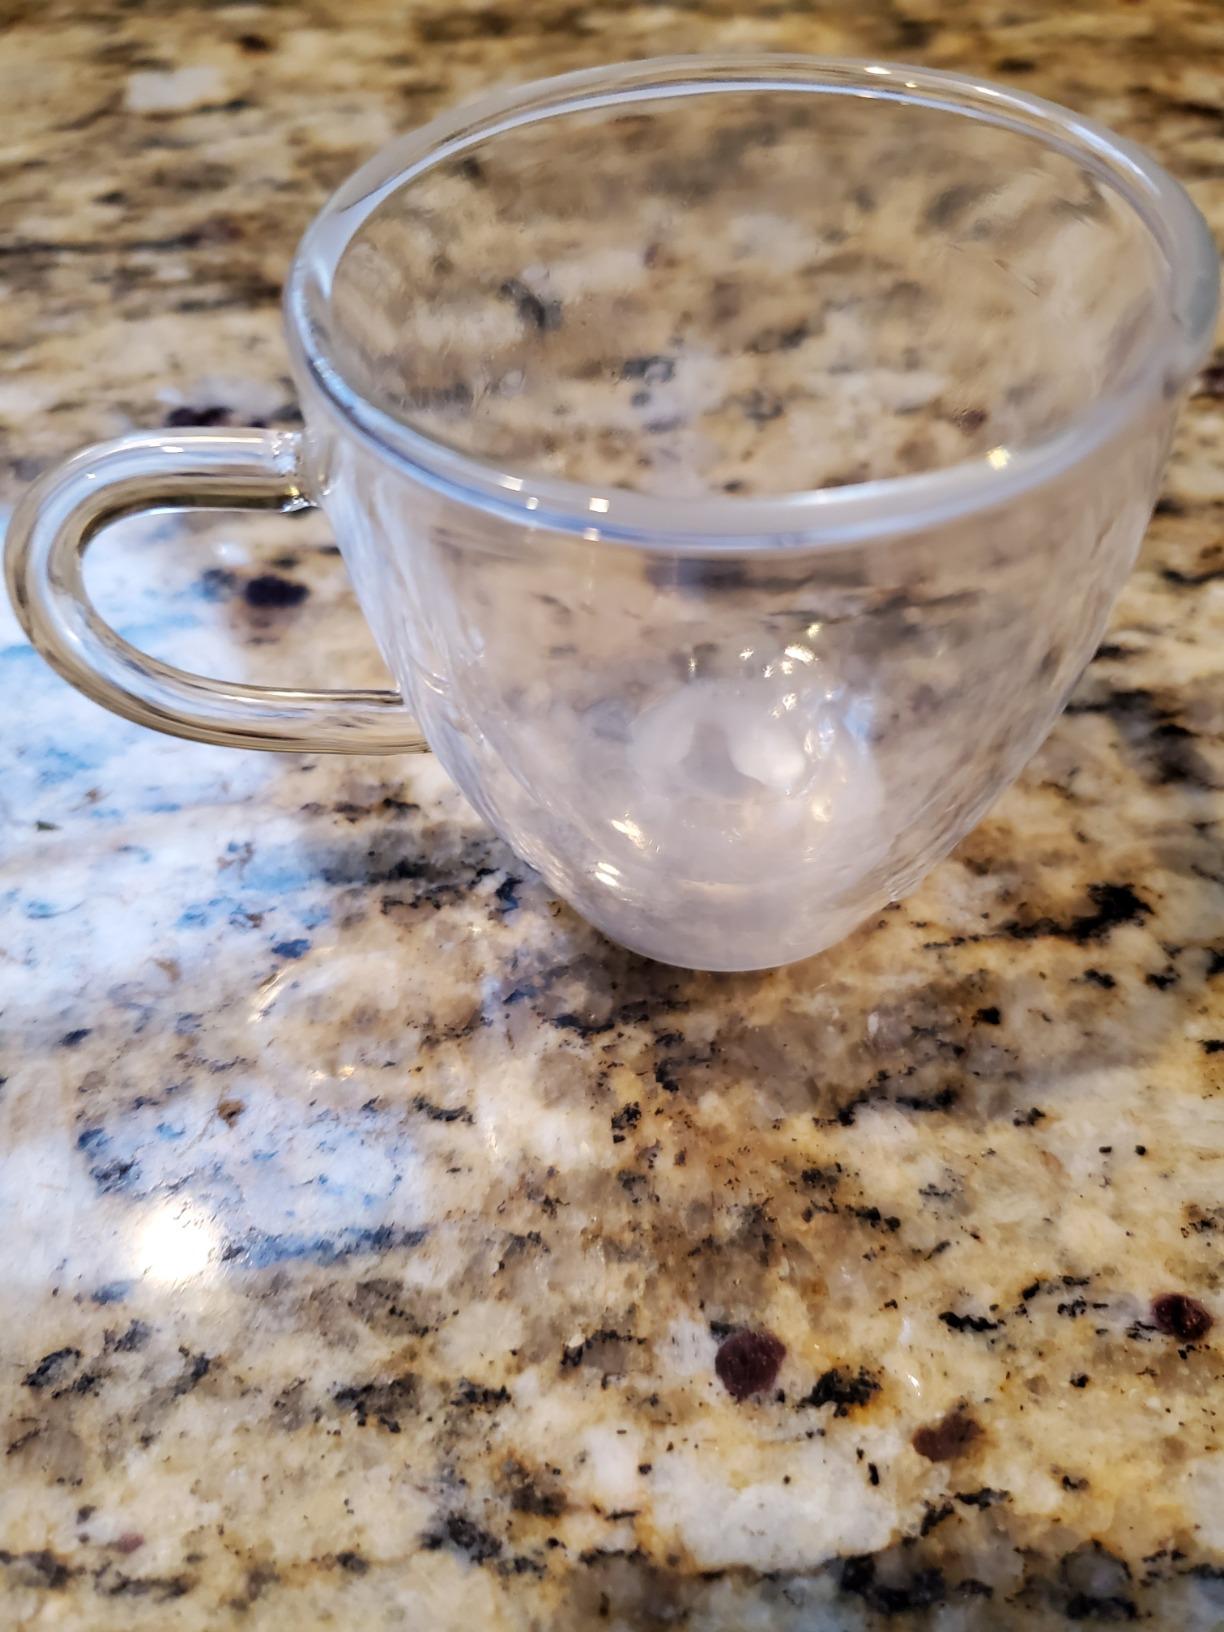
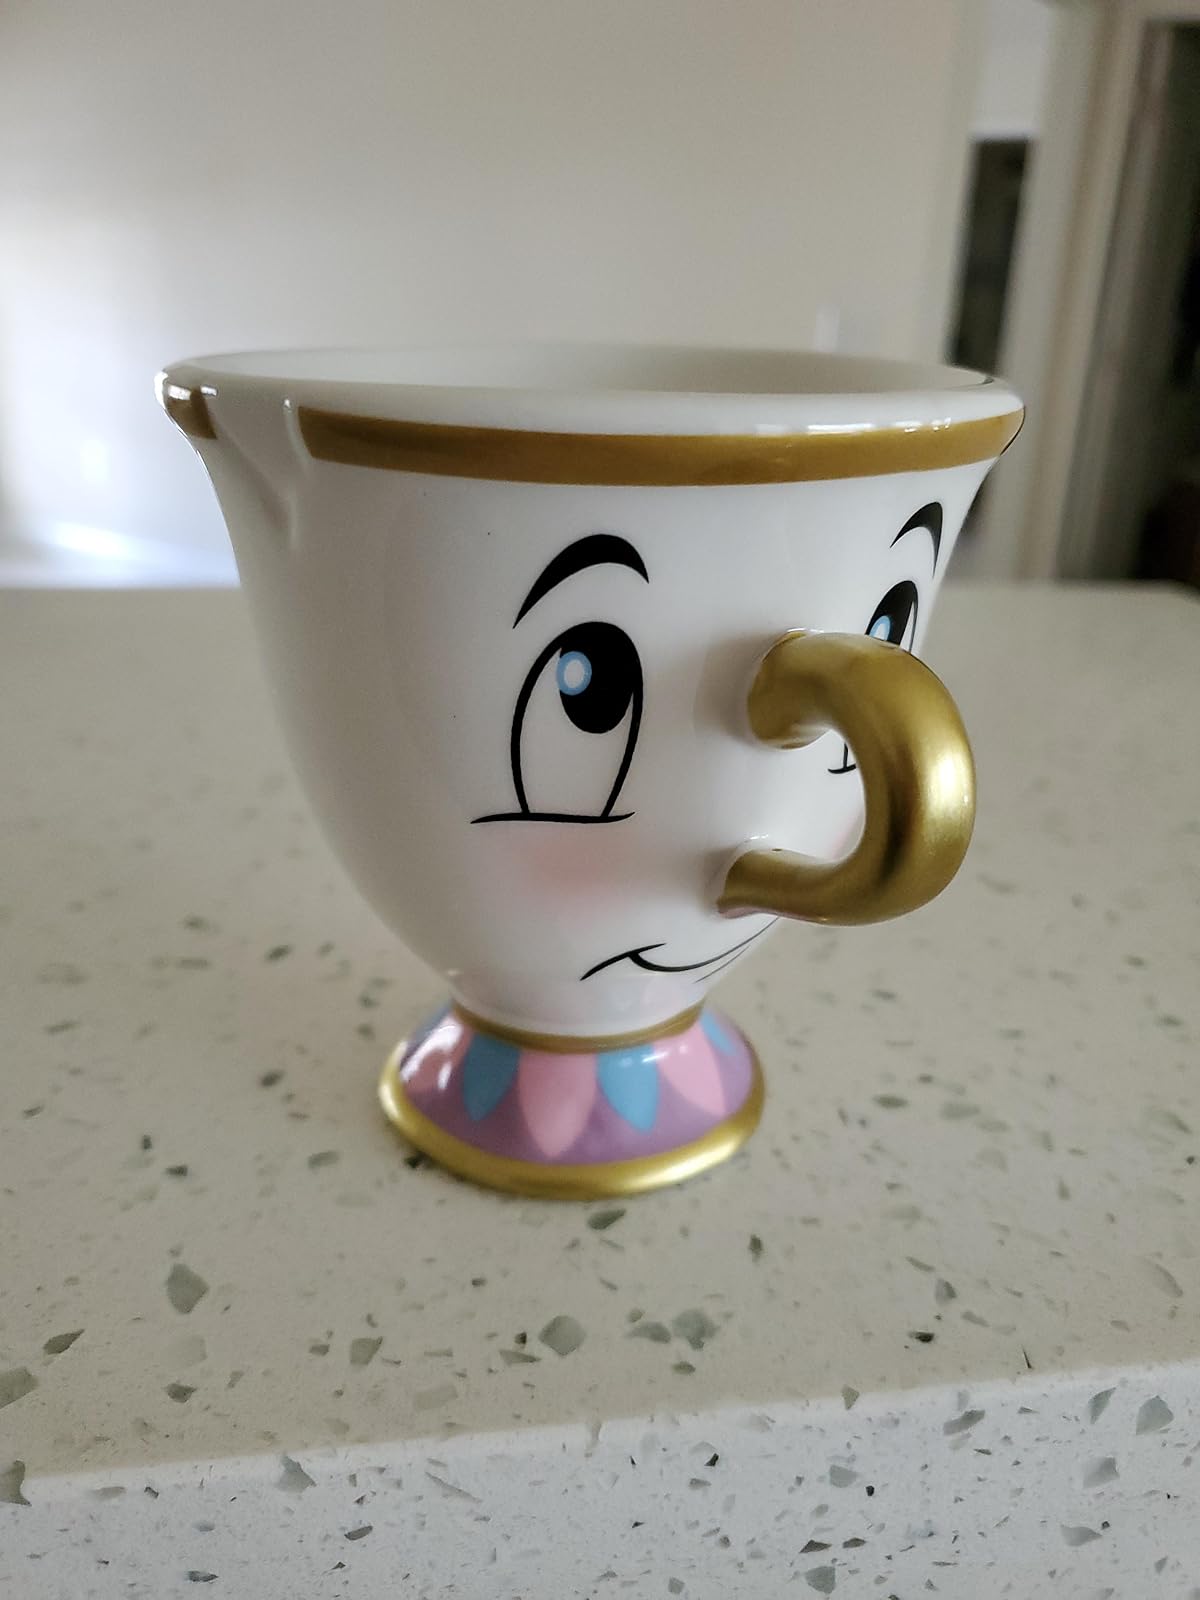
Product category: items_mug
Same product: no